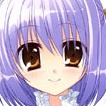
Portrait style: Anime Portrait